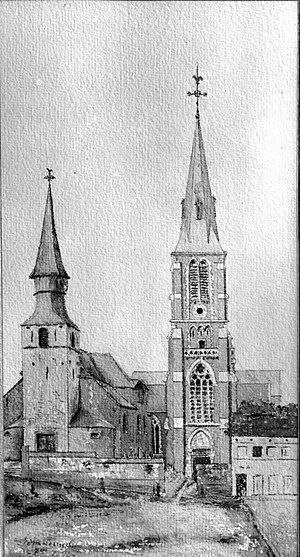
Ancienne (1778) et nouvelle (1885) église de St.Gertrude à Etterbeek, Place Van Meyel